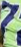
Number: 7